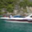
Label: ship